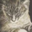
Label: cat